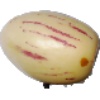
Label: Pepino 1